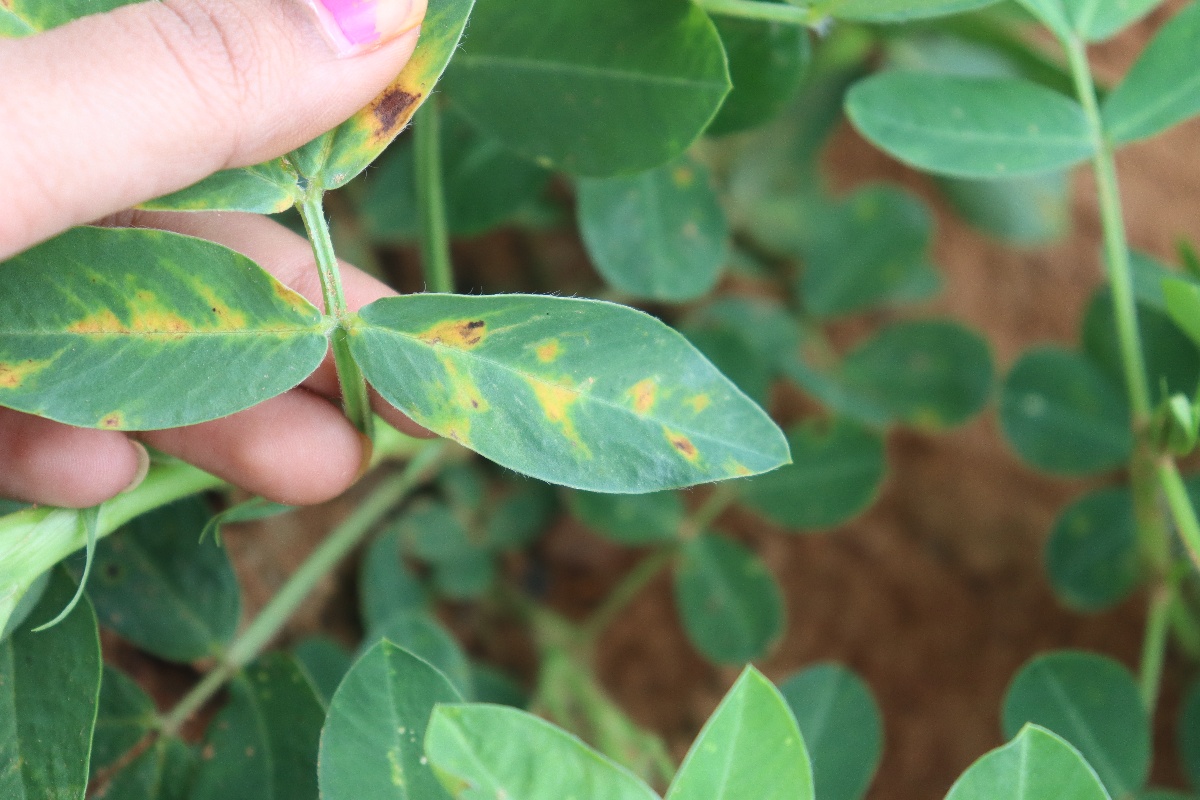
Label: early_leaf_spot